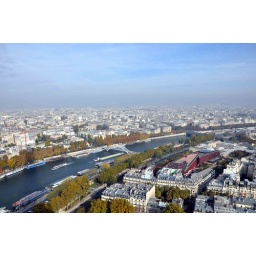
paris france luxembourg gardens eiffel tower by day night trocaderro seine river notre dame